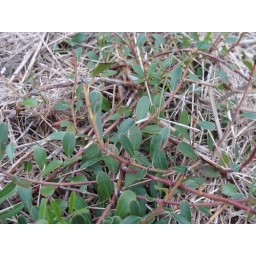
Detail near rock wall - the new plants